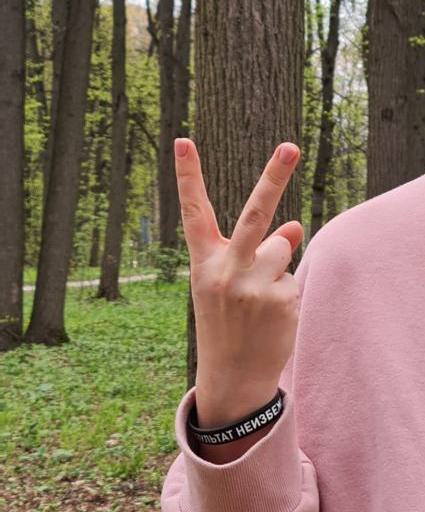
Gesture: peace_inverted